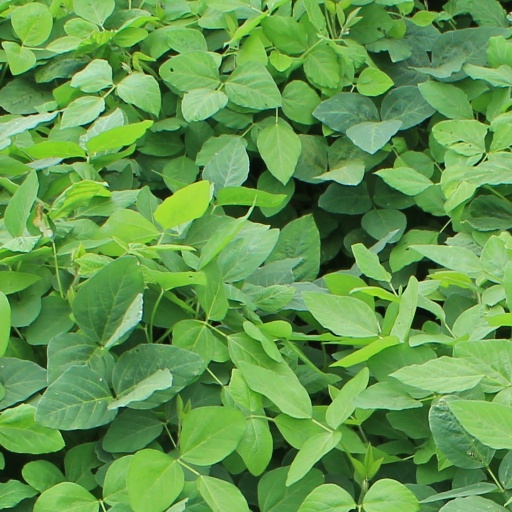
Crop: soybean